Boeing Pelican

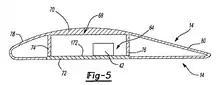
A cross-sectional view of the undrooped part of the wing, showing a container stored within the cavity.

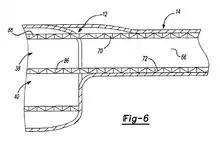
A cross-sectional view of the fuselage-wing join. Note how the upper deck aligns with the wing cavity.

The aircraft's wings are mounted to the fuselage in a high wing configuration, and they are unswept and mostly parallel to the ground in their inner sections. The wings droop downward in their outer sections to enhance ground effect, also having a slight backward sweep in the leading edge and forward sweep in the trailing edge. To let the aircraft change shape for different types of operations, the wings are hinged within the drooping sections, and the axis of rotation is parallel to the fuselage. The wings fold slightly for takeoffs and landings, and they fold about 90 degrees to reduce clearance amounts during taxiing and ground operations. At the ends of the folding wing sections, wingtips droop below the rest of the aircraft by up to when the larger folding wing and the wingtip are in their normal positions. To avoid ground or water contact, the wingtips are hinged for active rotation, as the rotational axis is perpendicular to the direction of flight but not necessarily parallel to the ground. If a wingtip accidentally touches the ground or water, it minimizes the contact by passively swiveling upward and backward, with the clock position moving from six o'clock to three o'clock or nine o'clock, depending on which side of the wing is viewed.